Climate of Australia

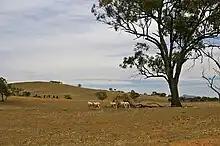
Drought-affected paddock in the New South Wales farming region of the Riverina

The tropical savannah zone of Northern Australia is warm to hot all year. Summers are hot in most of the country with average January maximum temperatures exceeding 30 °C over most of the mainland, except for high elevations. Winters are warm in the north and cool in the south, with nightly frosts common in inland areas south of the Tropic of Capricorn. Only at the highly elevated areas do wintertime temperatures approach those found in much of Europe or North America, especially the southern parts.